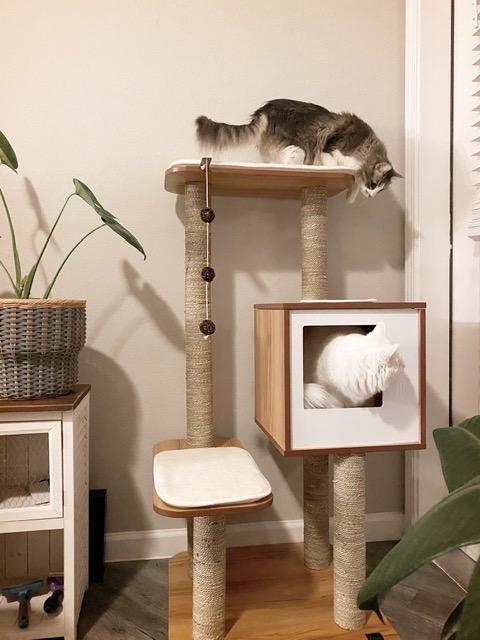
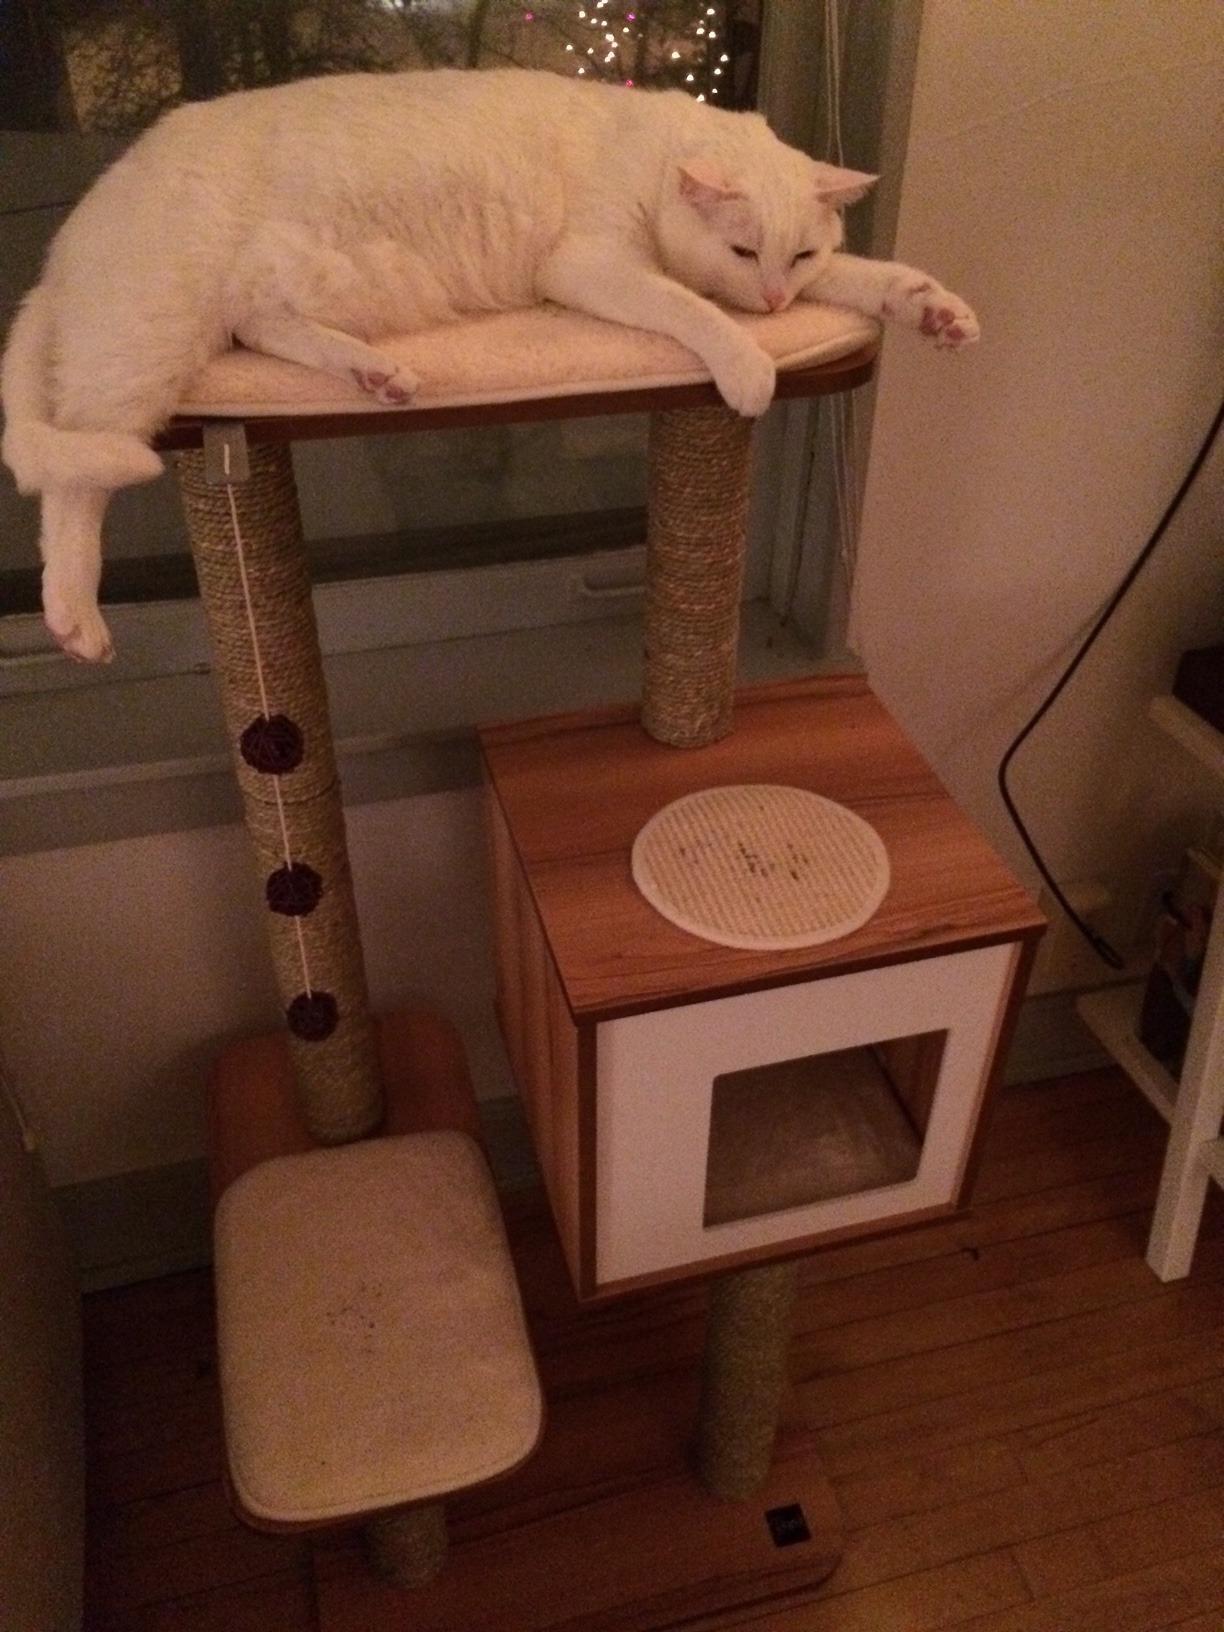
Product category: items_cat tree
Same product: yes